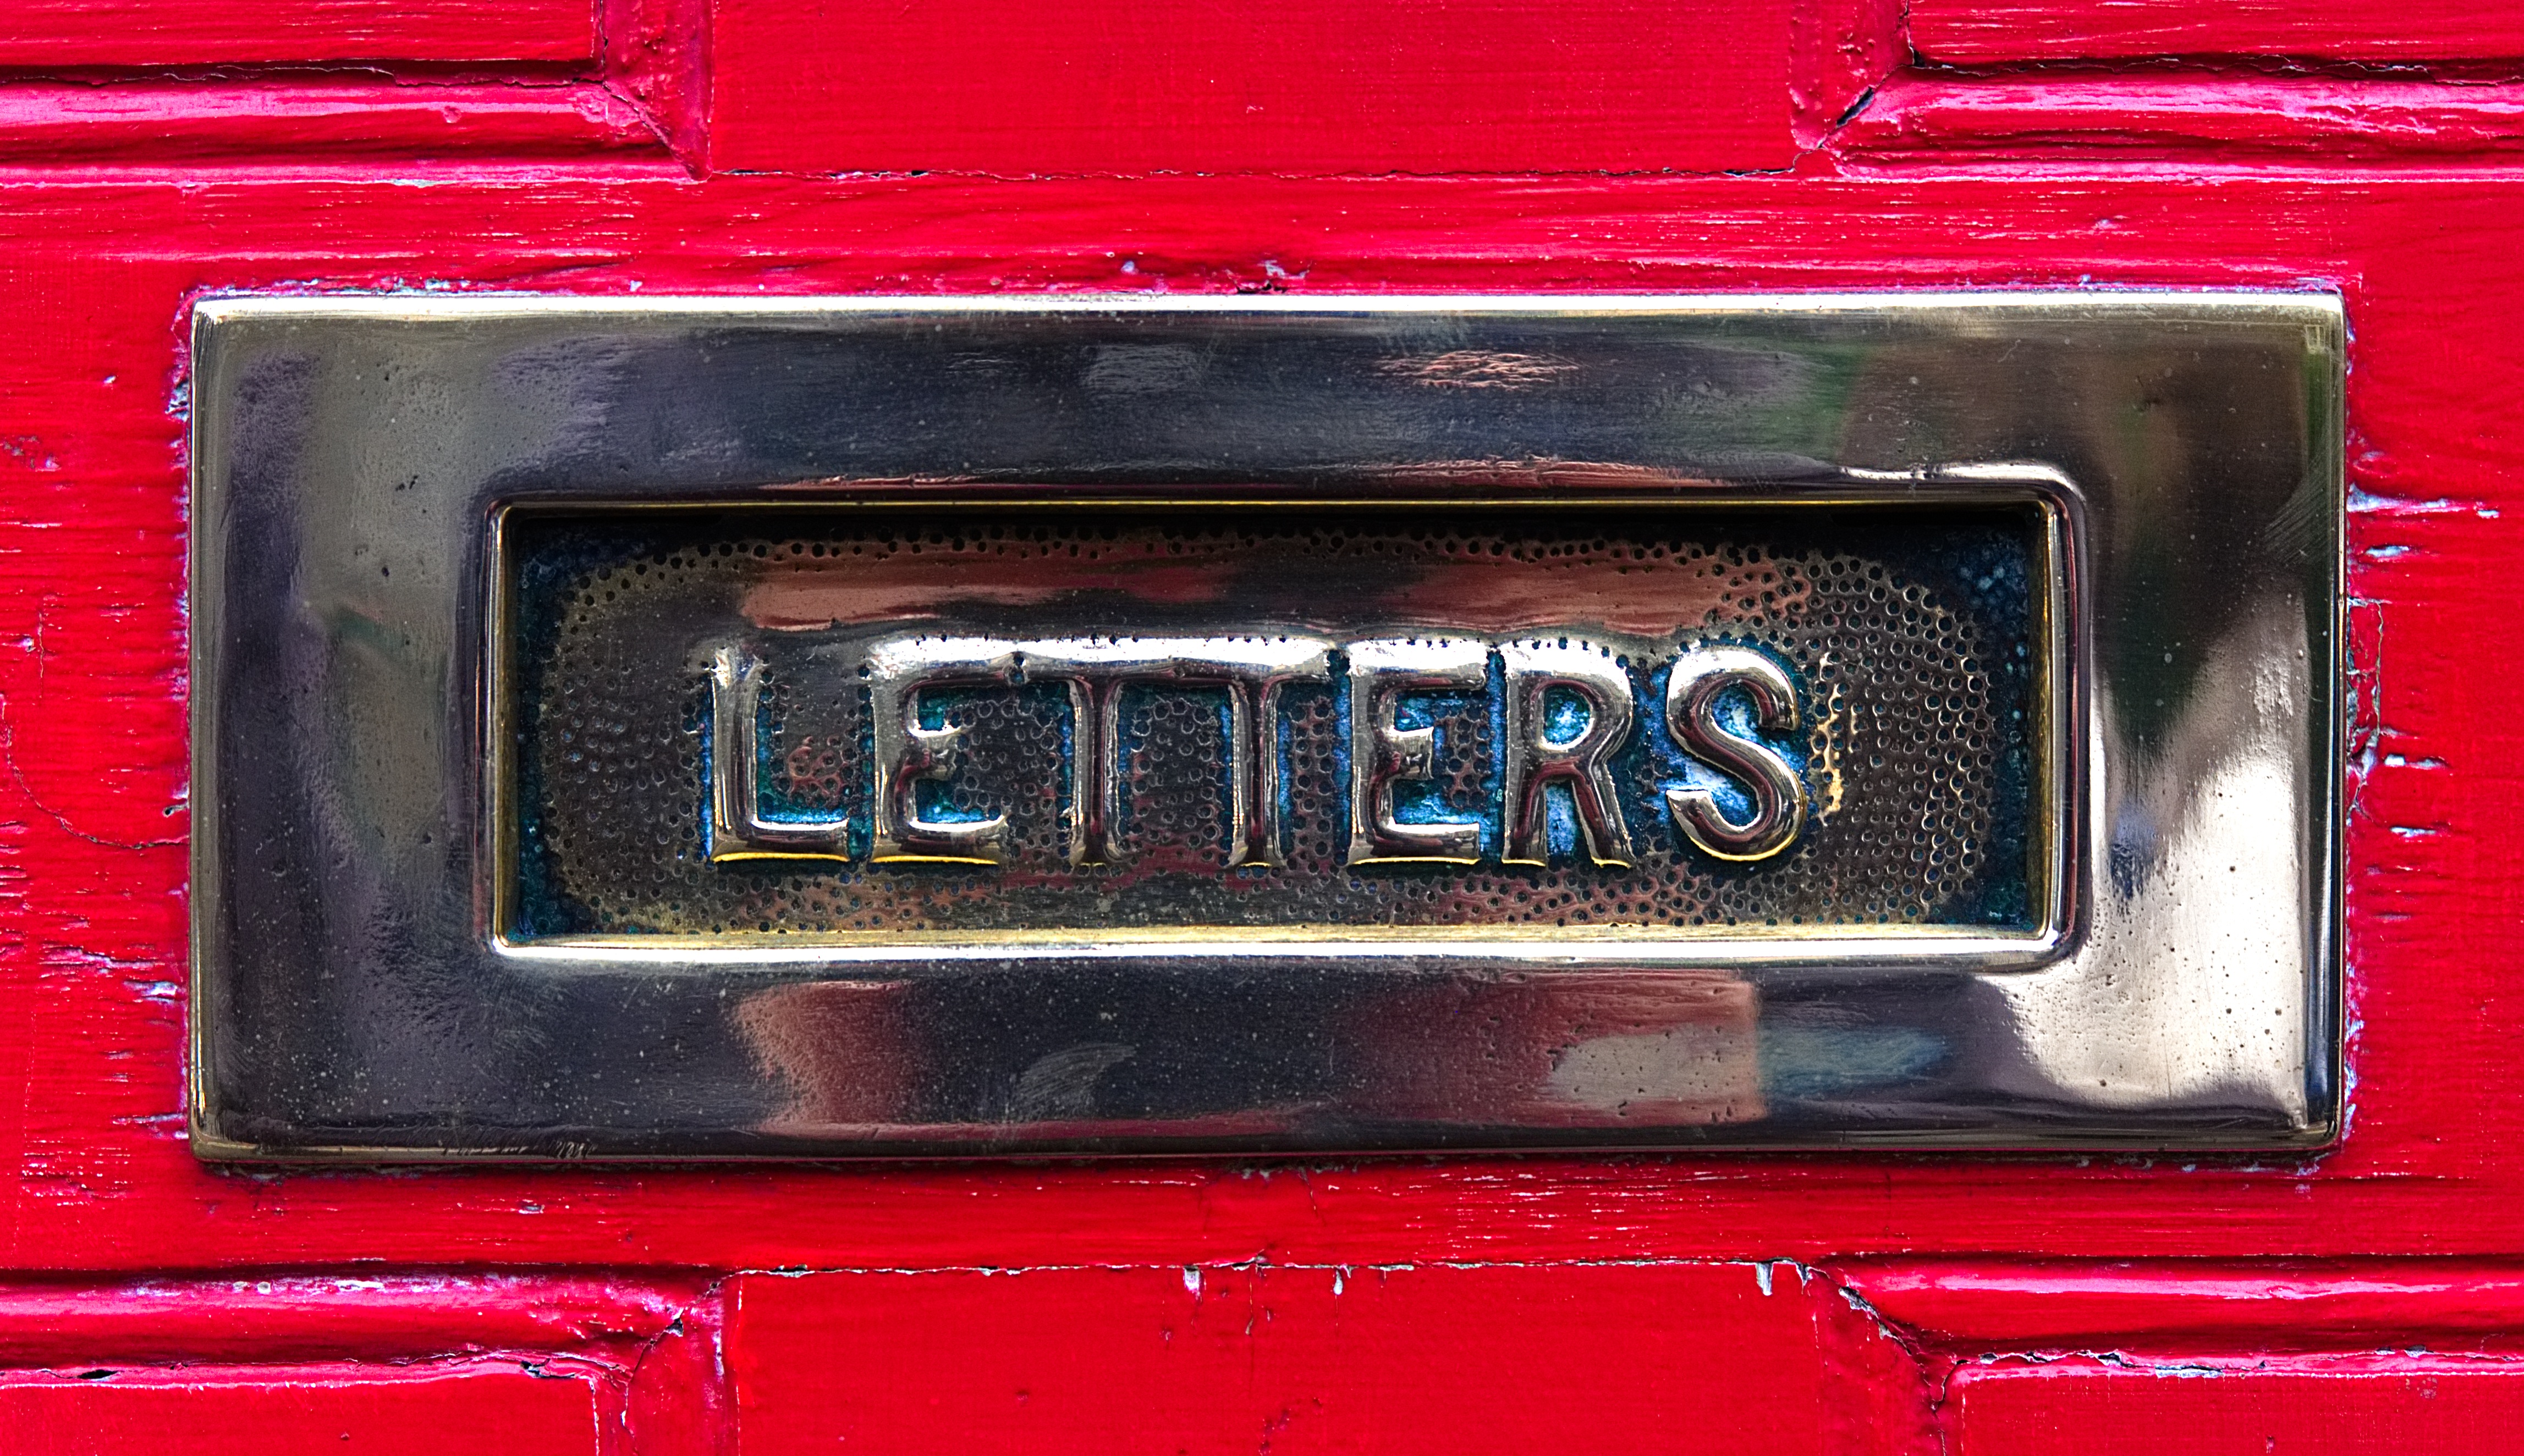
post, car, number, old, red, vehicle, symbol, letter, entrance, metal, communication, box, door, mailbox, doorway, bumper, mail, brass, message, messaging, postbox, front, classic, shiny, victorian, contact, input, traditional, letterbox, polish, delivery, polished, address, mailing, send, correspondence, automotive exterior, vehicle registration plate, inbox